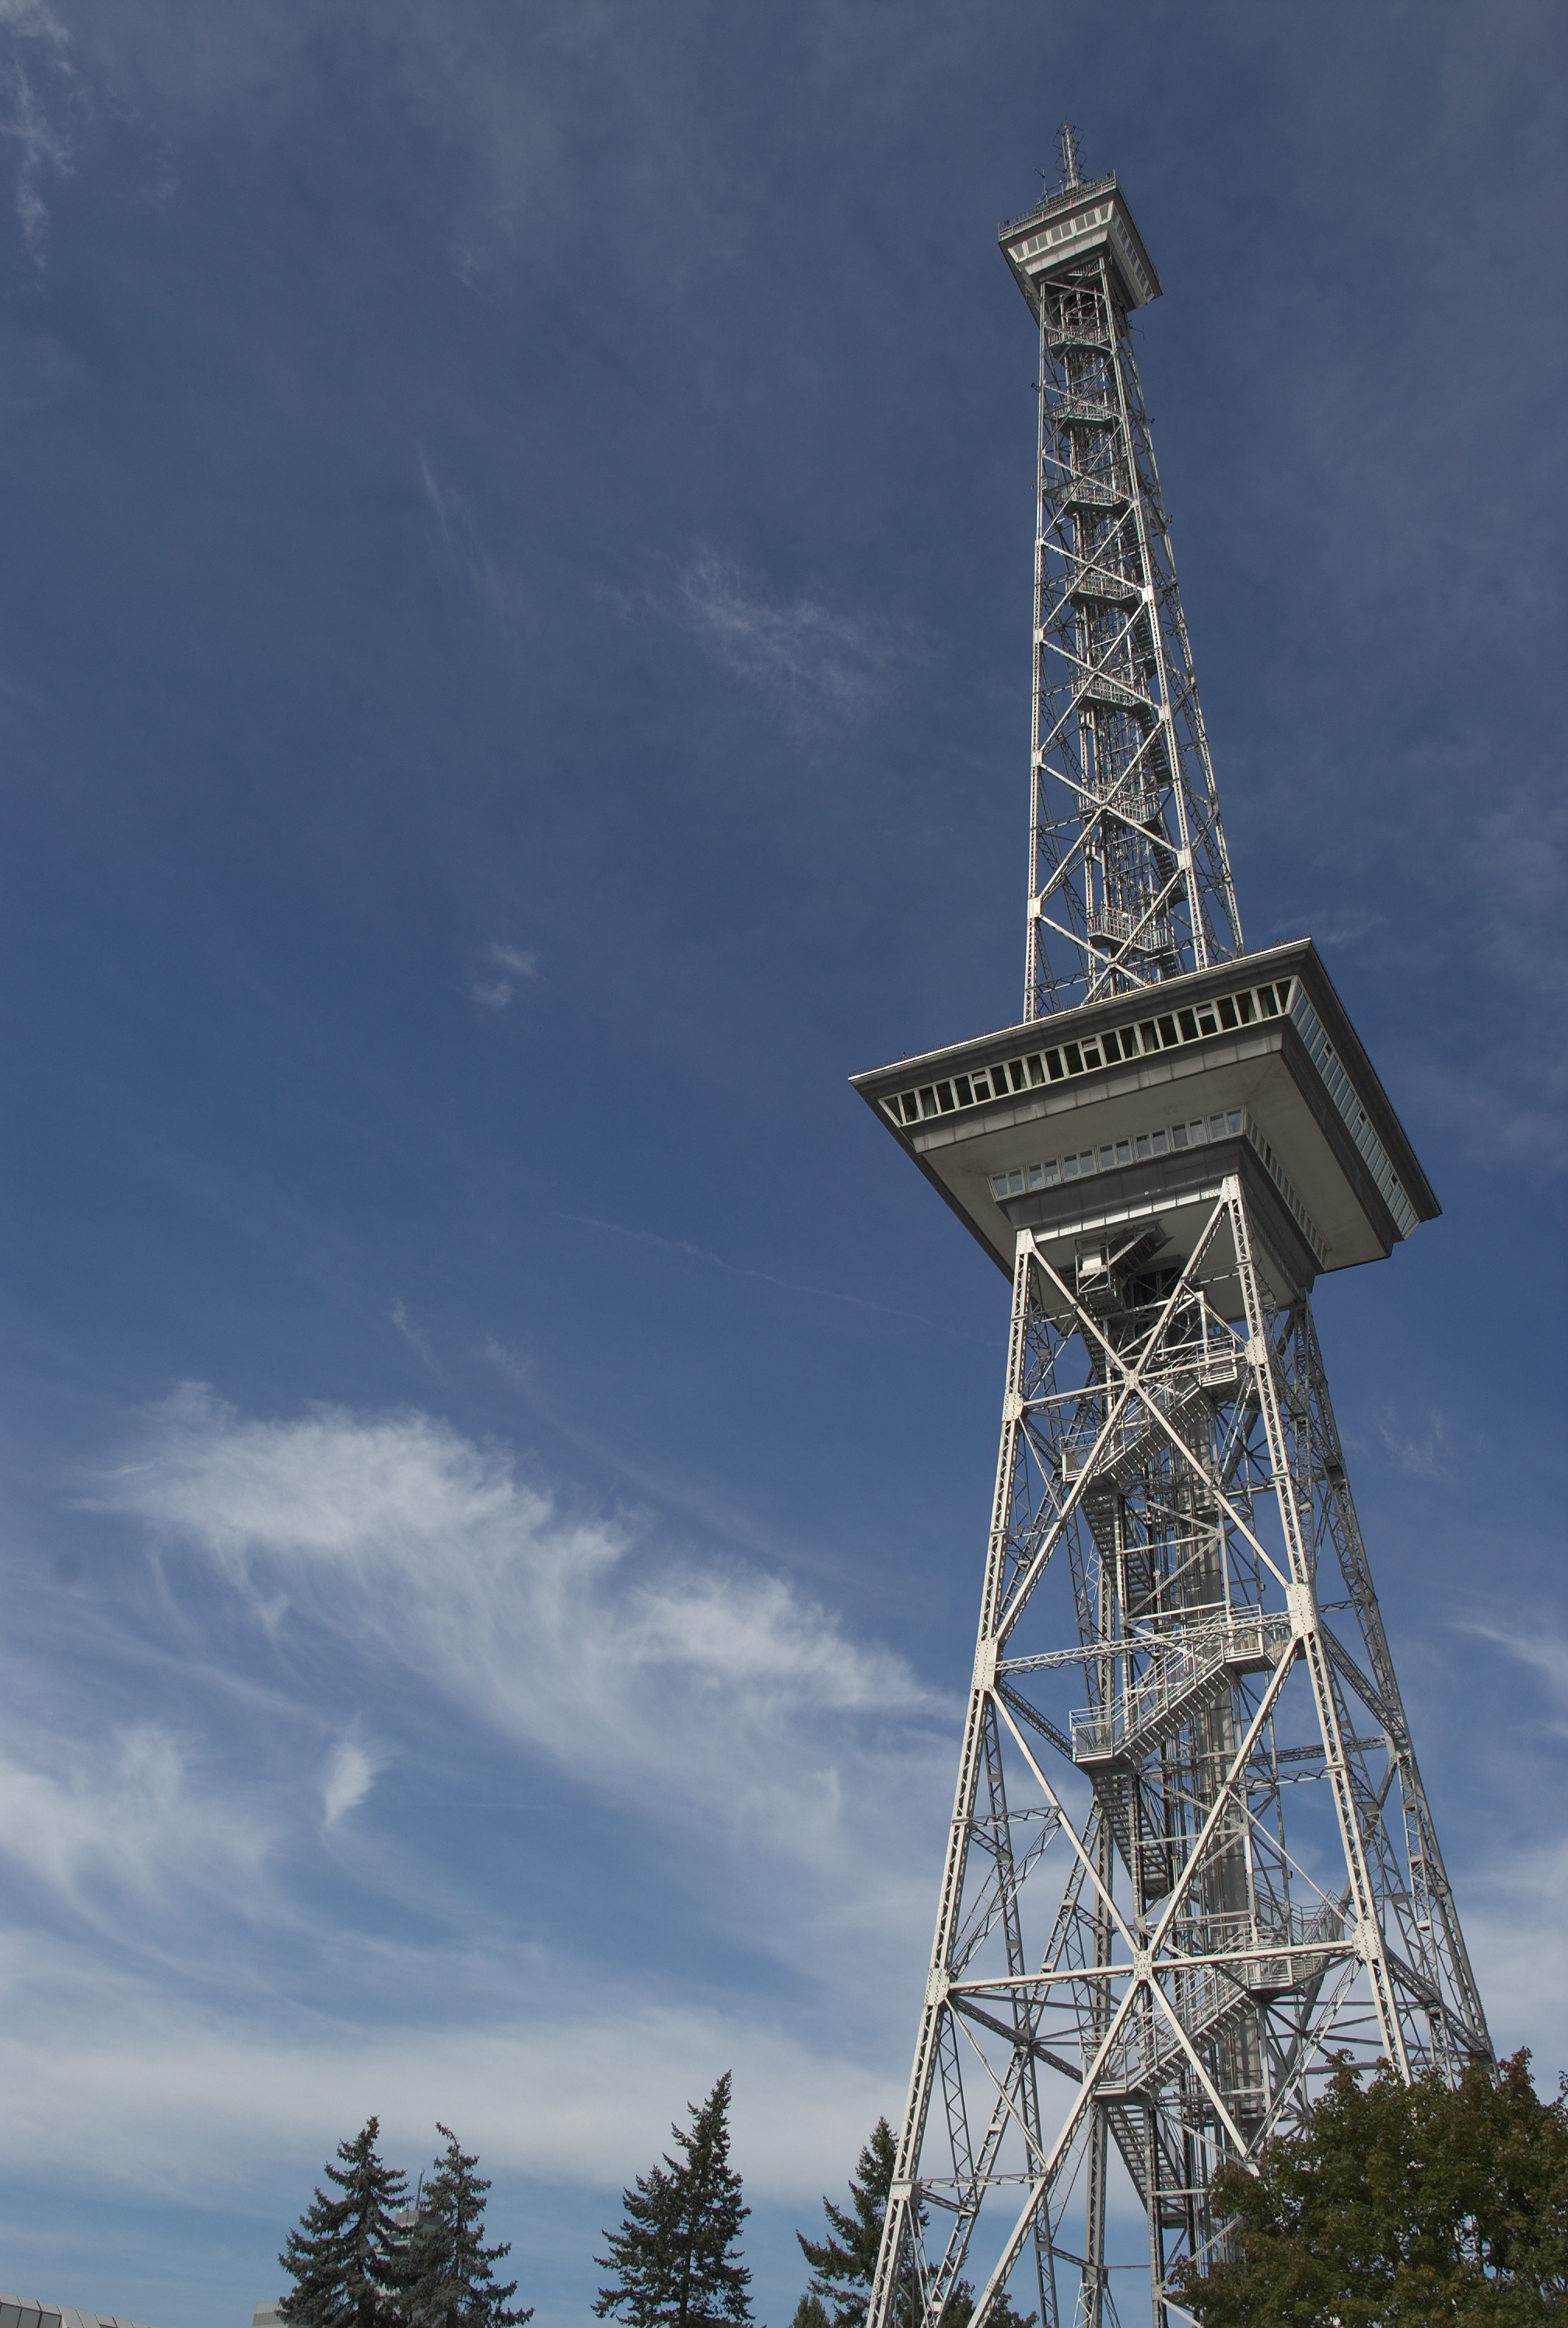
sky, tower, mast, 2012, rawtherapee, germany, deutschland, berlin, pentax, 20mm, lenstagged, steffenzahn, k100d, justpentax, iamflickr, cosina, voigtlander, skopar, colorskopar, cv20, colorskopar20mmf35slii, 20mmf35slii, voigtlander20mm, cv2035, skopar20mmf35, cosinavoigtl nder, cosinavoigtl ndercolorskopar20mmf35, voigtl nder20mmf35colorskoparslii, voigtl nder20mmf35, ifa, observation tower, transmission tower, overhead power line